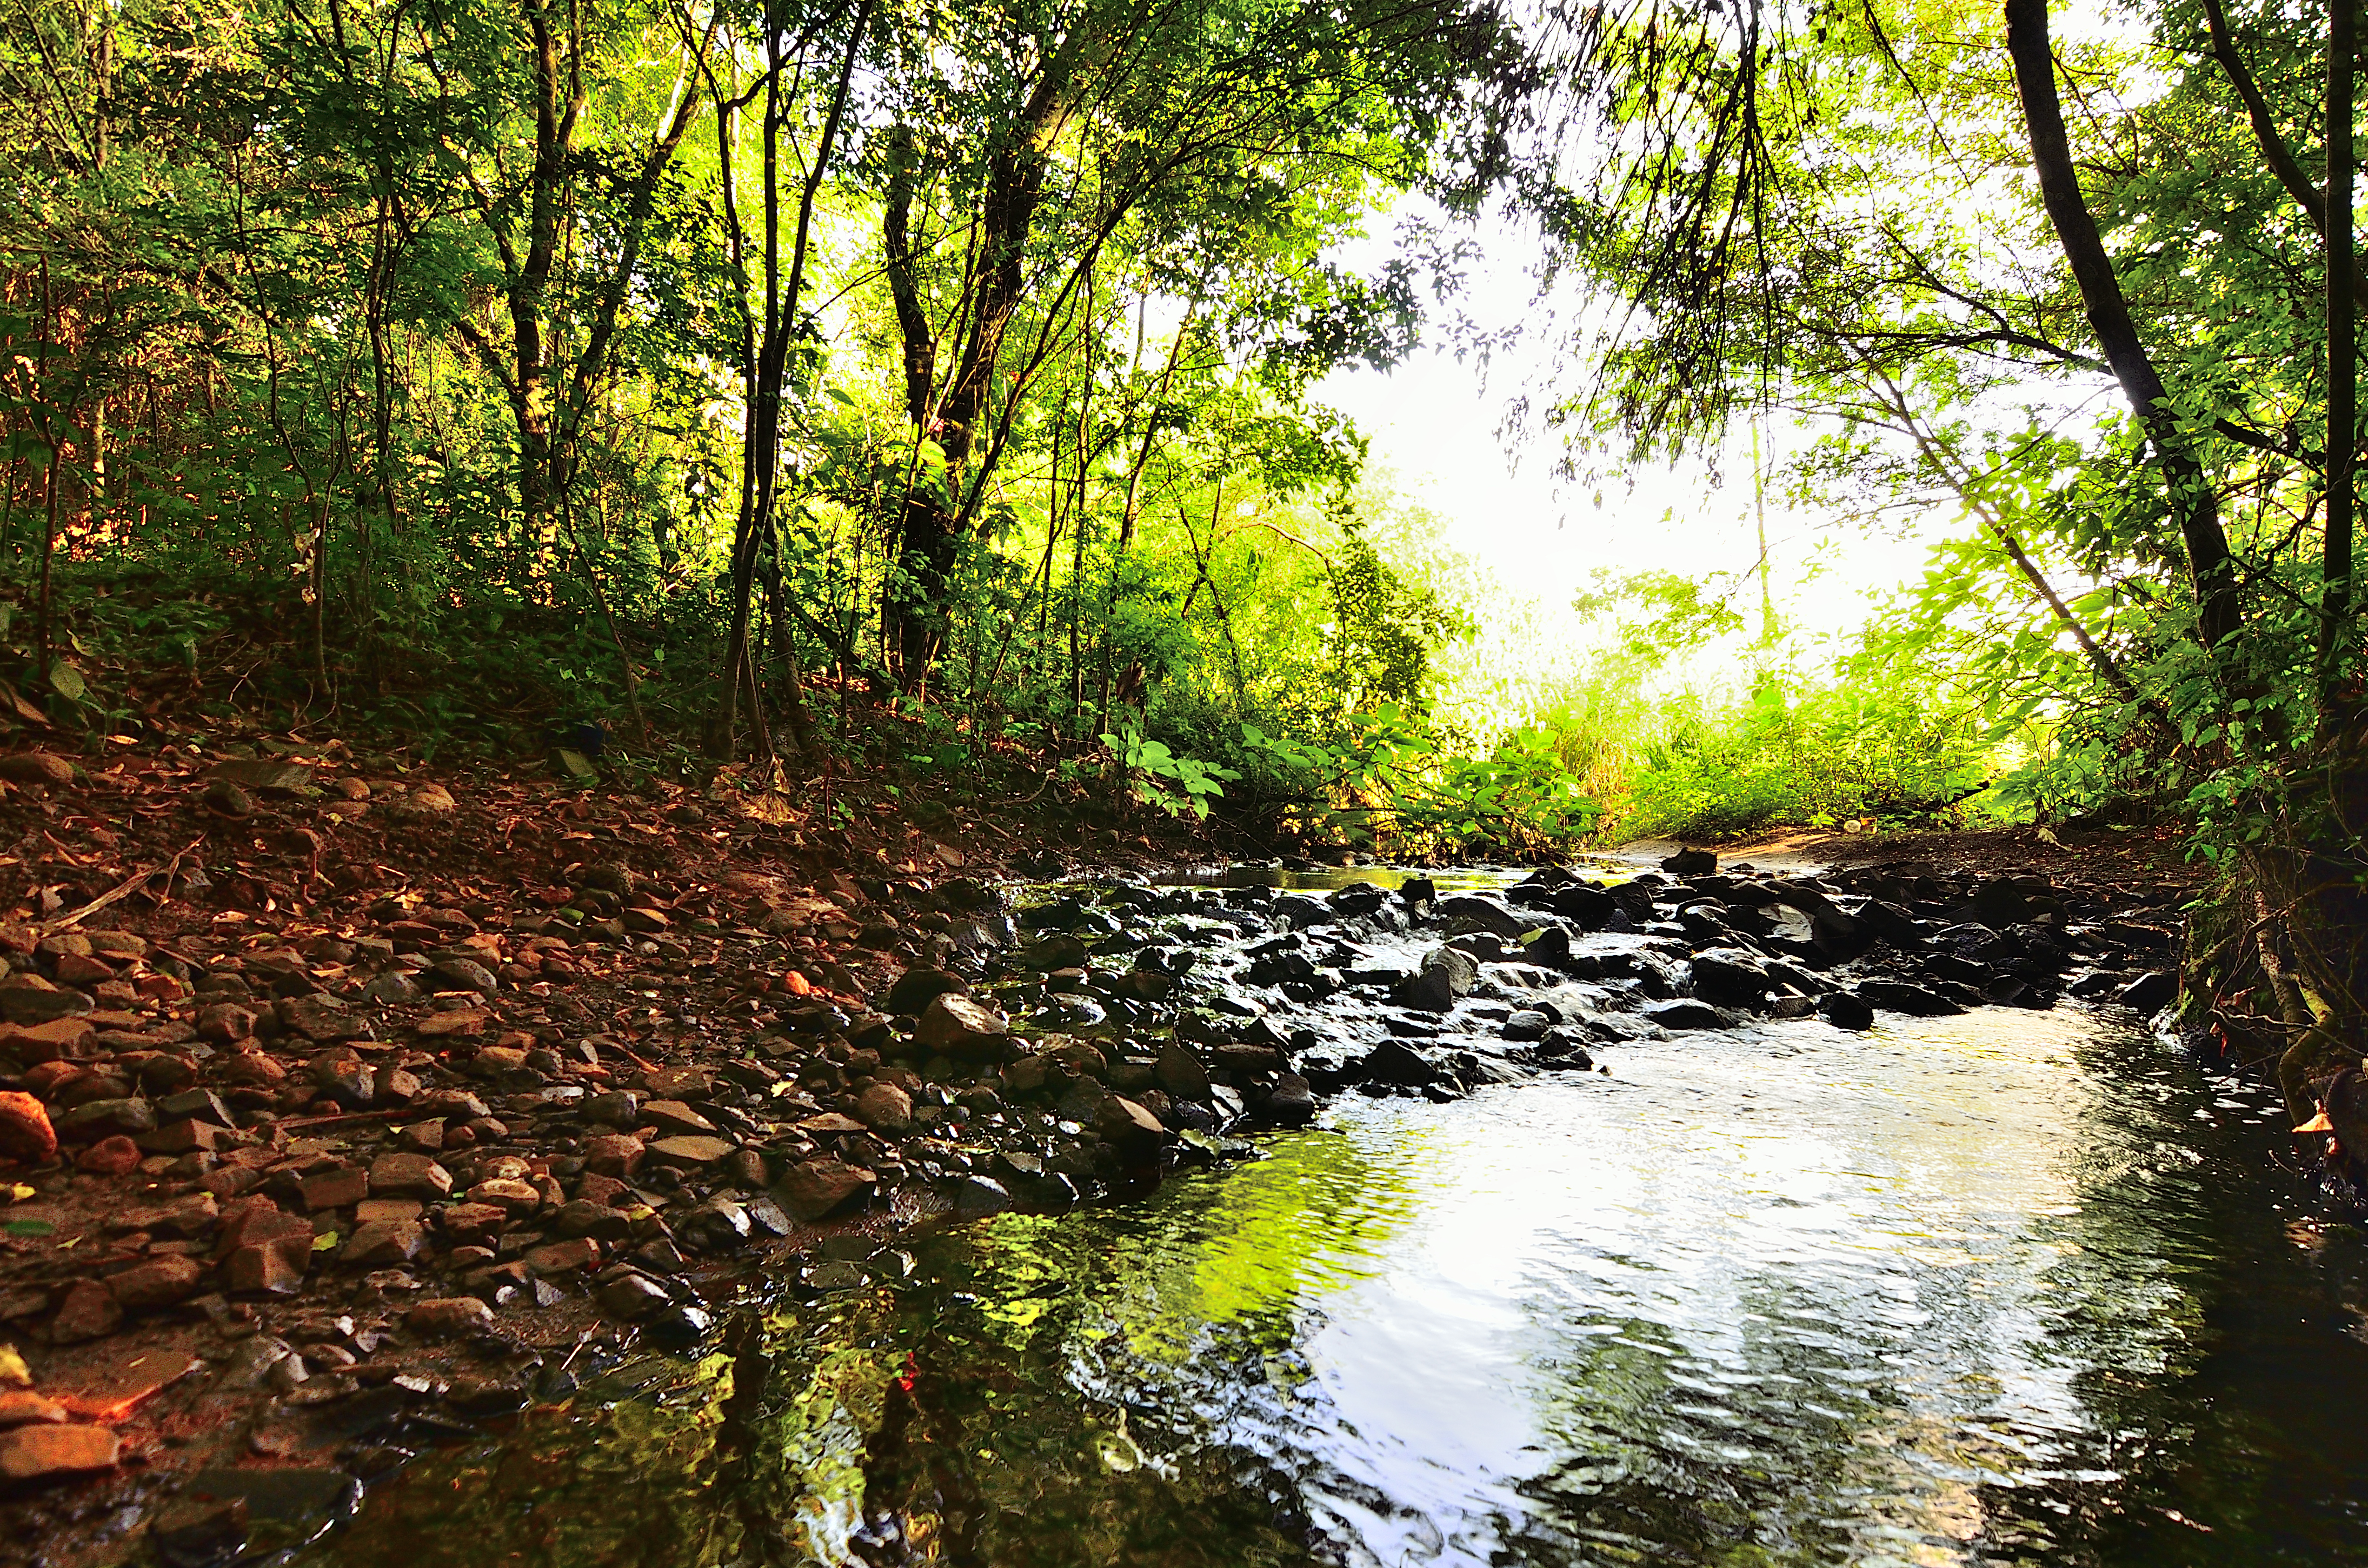
landscape, tree, water, nature, forest, creek, wilderness, sunlight, leaf, river, stream, reflection, jungle, autumn, season, rainforest, wetland, agua, naturaleza, arroyo, woodland, eldorado, misiones, selva, parque, habitat, ecosystem, watercourse, natural environment, geographical feature, woody plant